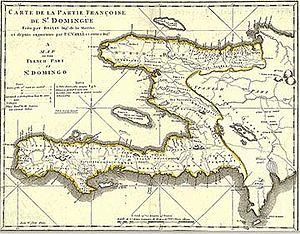
La colonie française de Saint-Domingue, située sur la partie occidentale de l'île d'Hispaniola, a été officiellement une possession française du 20 septembre 1697 au 1ᵉʳ janvier 1804, date de son indépendance sous le nom d’Haïti avec pour premier chef de État un collaborateur de Toussaint Louverture, Jean-Jacques Dessalines.